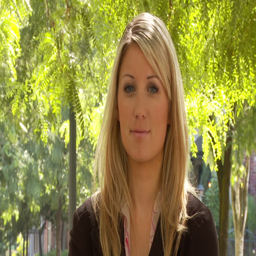
view of a smiling woman in the park